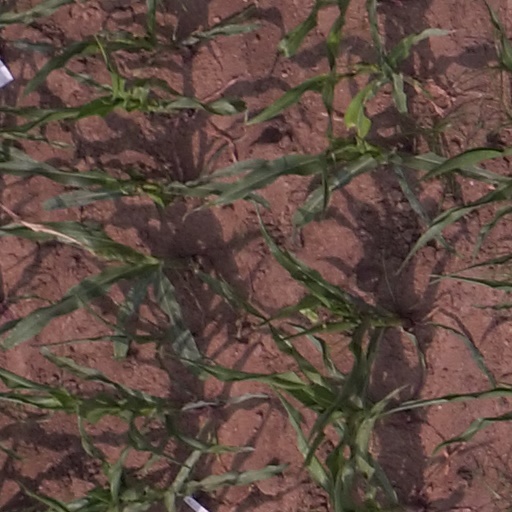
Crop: maize; corn